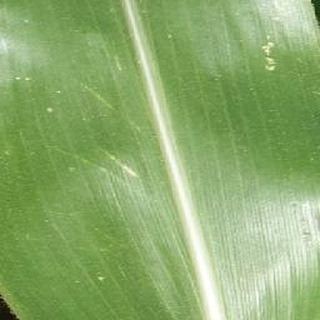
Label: healthy_corn